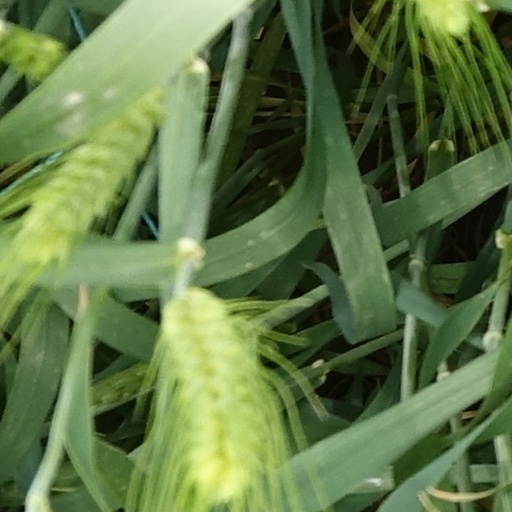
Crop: wheat